Little Hall, Melbourne

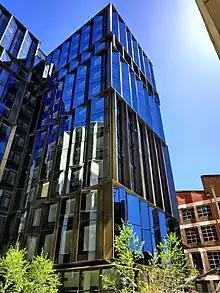
Little Hall facade from the Courtyard

The Hall provides accommodation for 60 'Hansen Scholars'. Twenty Hansen Scholarships are awarded annually to incoming undergraduate students at the University of Melbourne whose background and/or financial circumstances might otherwise present a challenge to accessing the university. Along with accommodation, recipients receive an allowance, and financial, academic, and personal support.